Harry Atwater

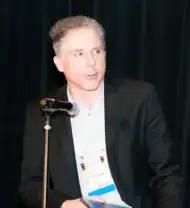
Harry Atwater presenting at the annual American Physical Society Conference in 2018

Atwater's research interests center around two interwoven research themes: photovoltaics and solar energy; and plasmonics and optical metamaterials. Atwater and his group have been active in photovoltaics research for more than 20 years. Together, Atwater and his group have created new photovoltaic devices, including the silicon wire array solar cell, and layer-transferred fabrication approaches to III-V semiconductor III-V and multijunction cells, as well as making advances in plasmonic light absorber structures for III-V compound and silicon thin films. His research group's developments in the solar and plasmonics fields have been featured in "Scientific American" and in research papers such as "Science", "Nature Materials", "Nature Photonics" and "Advanced Materials".